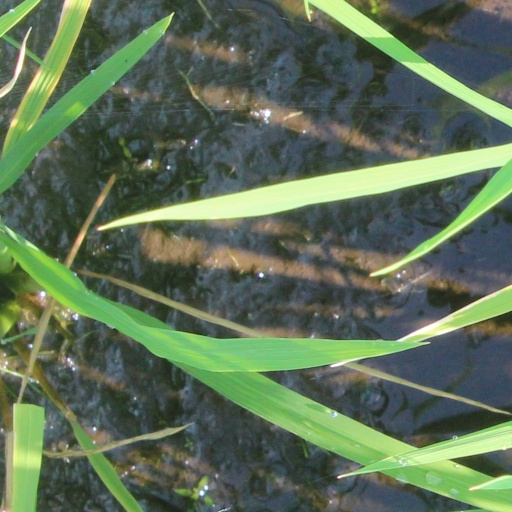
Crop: rice